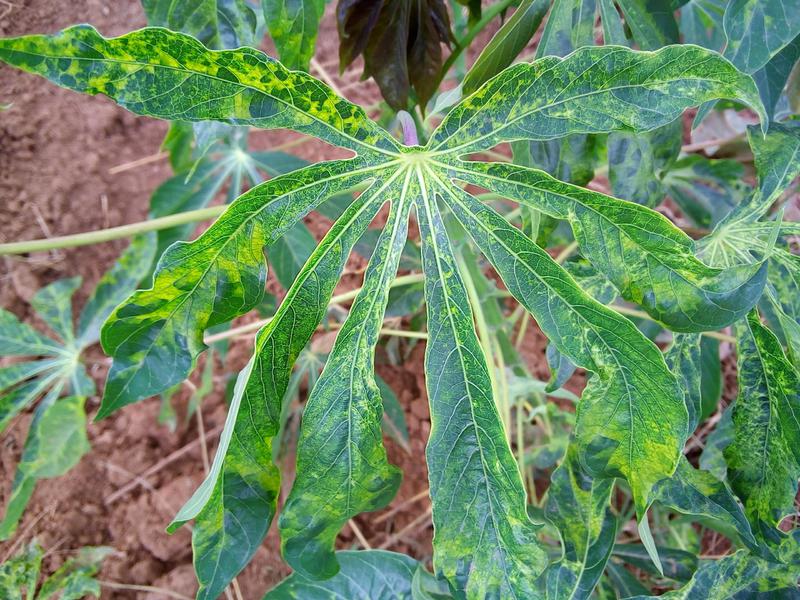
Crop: cassava
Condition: mosaic_disease